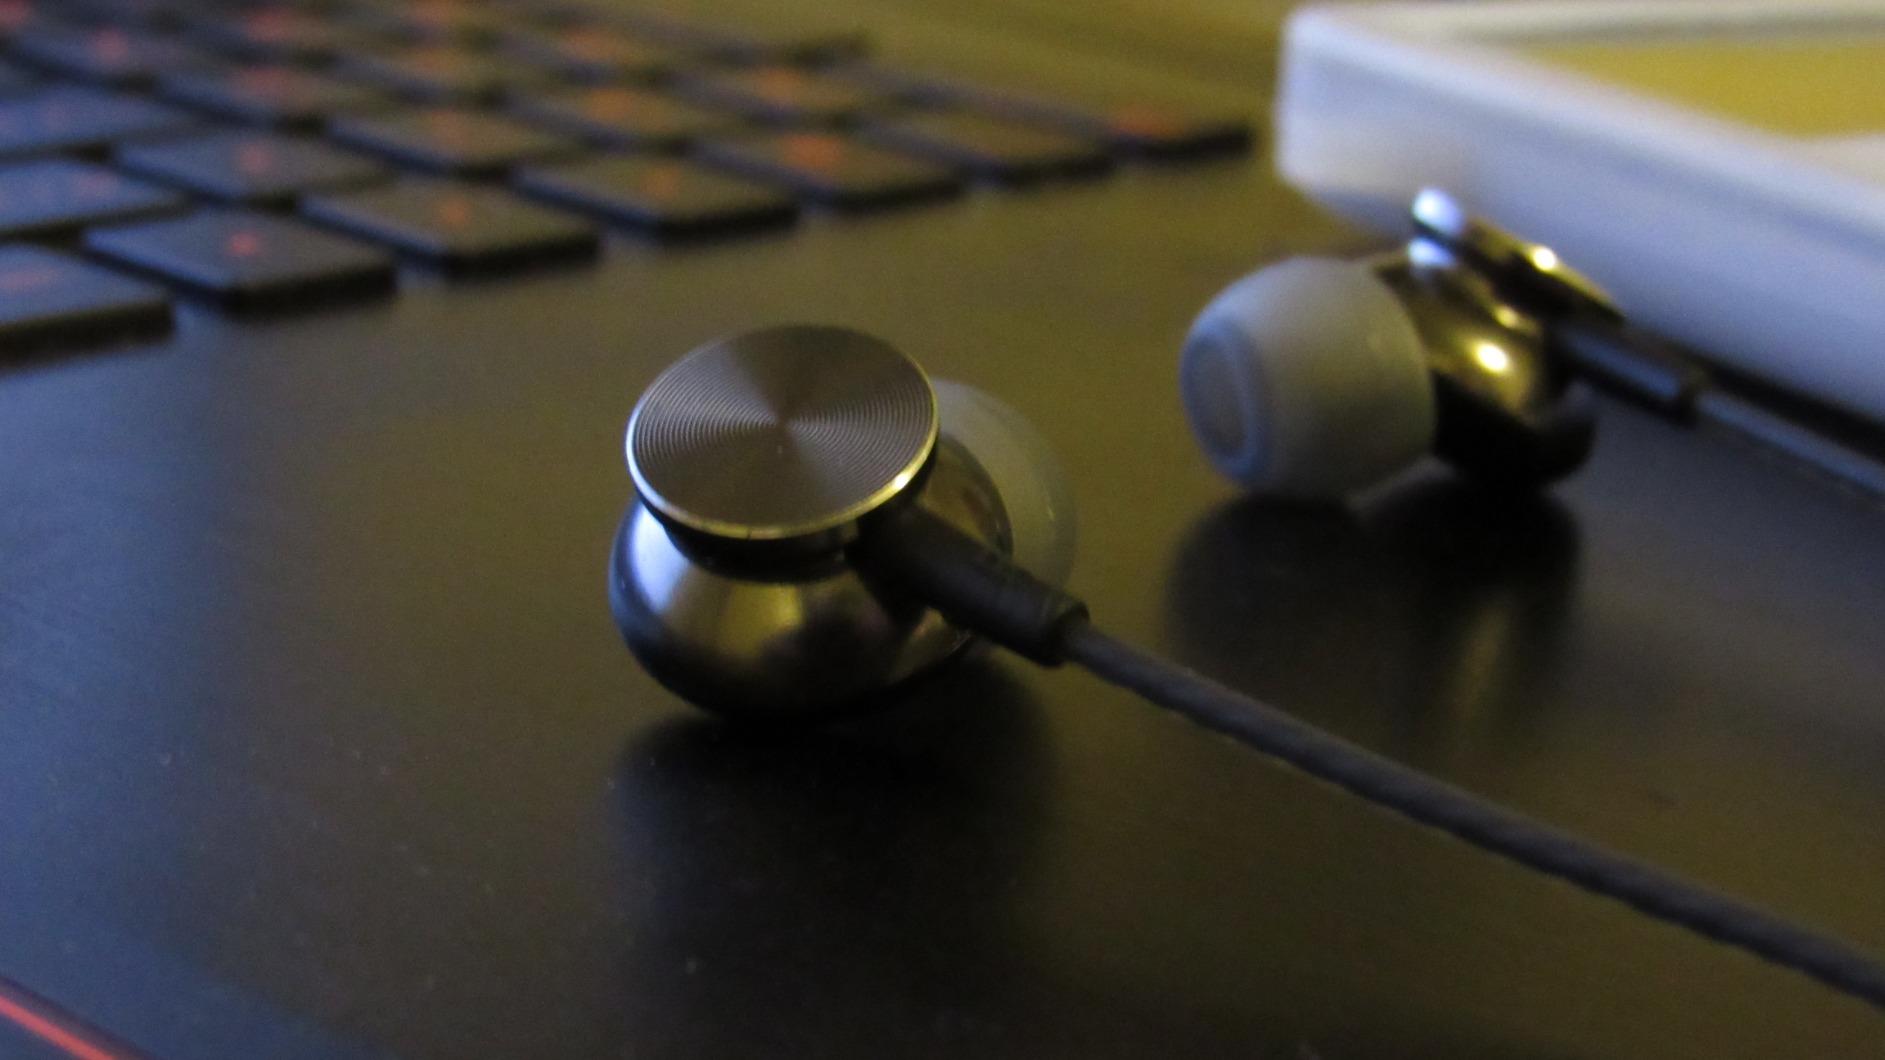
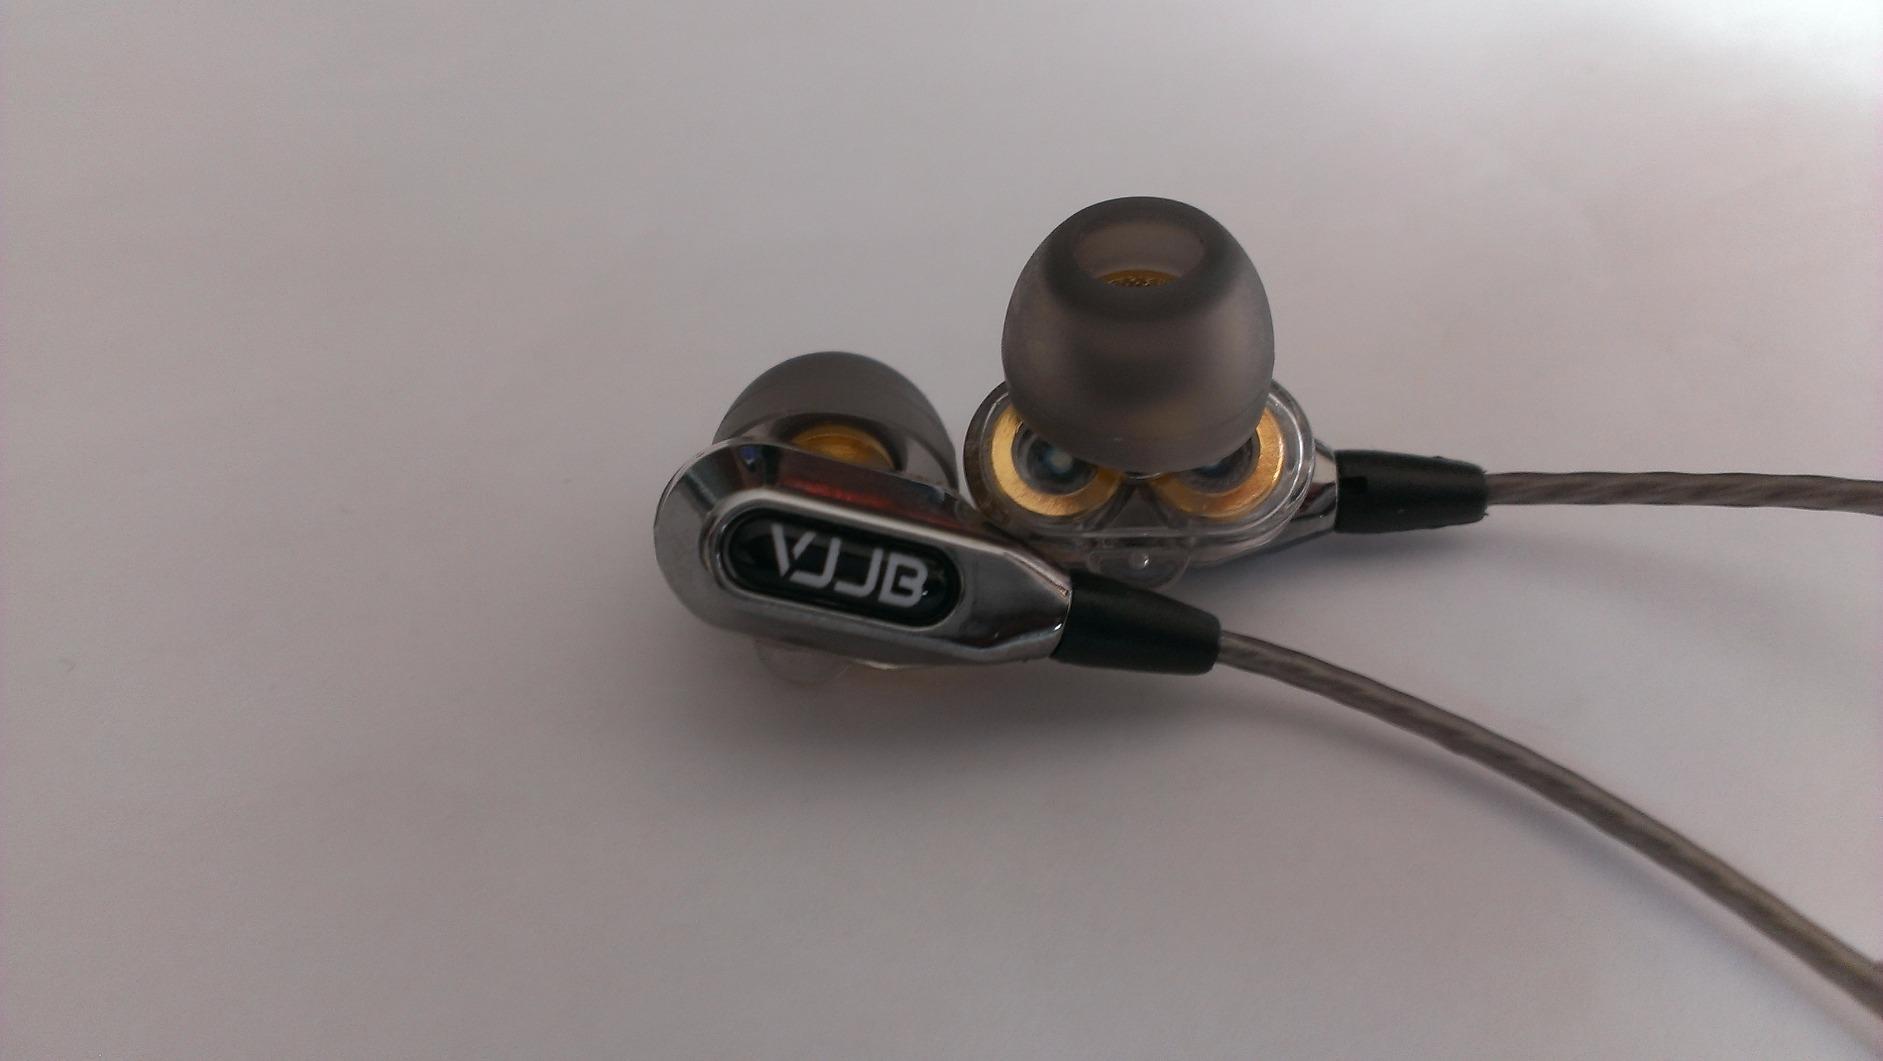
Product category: headphones
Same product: no